Cape Melville (South Shetland Islands)

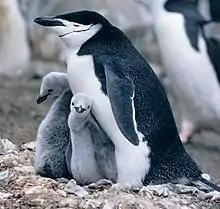
The site is important for chinstrap penguins

Cape Melville, is a low-lying, ice-free headland at the eastern end of King George Island in the South Shetland Islands of Antarctica. Some 388 ha of the site has been identified as an Important Bird Area (IBA) by BirdLife International because it supports a large breeding colony of about pairs of chinstrap penguins.